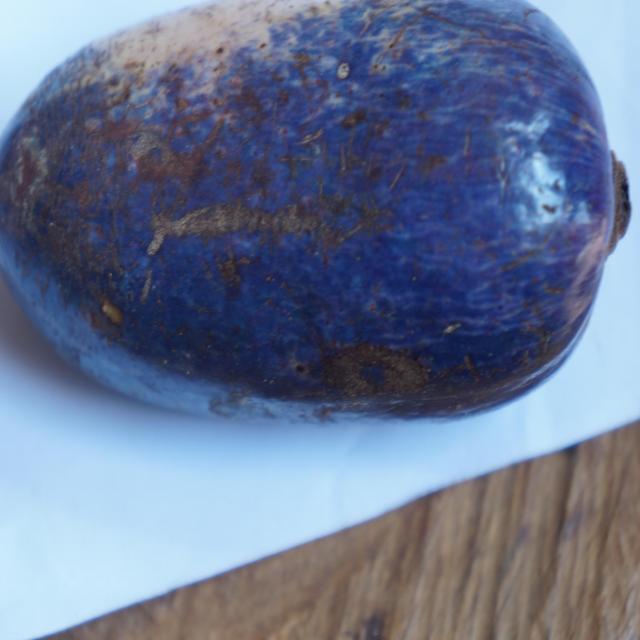
Plum grade: unaffected